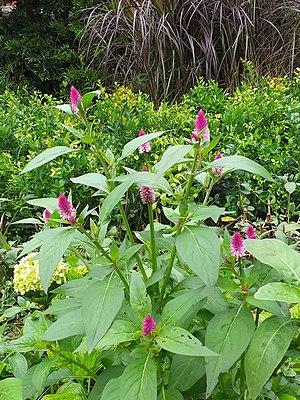
Plante ornementale. 2018 Exposition florale internationale de Taichung, Taiwan.
Celosia argentea, ou célosie argentée, est une espèce de plantes d'origine tropicale de la famille des Amaranthaceae. De nombreux cultivars de la série cristata, très différents du type de l'espèce, connus sous le nom d'« amarantes crête de coq », sont cultivés comme plantes ornementales pour leur fleurs très colorées.